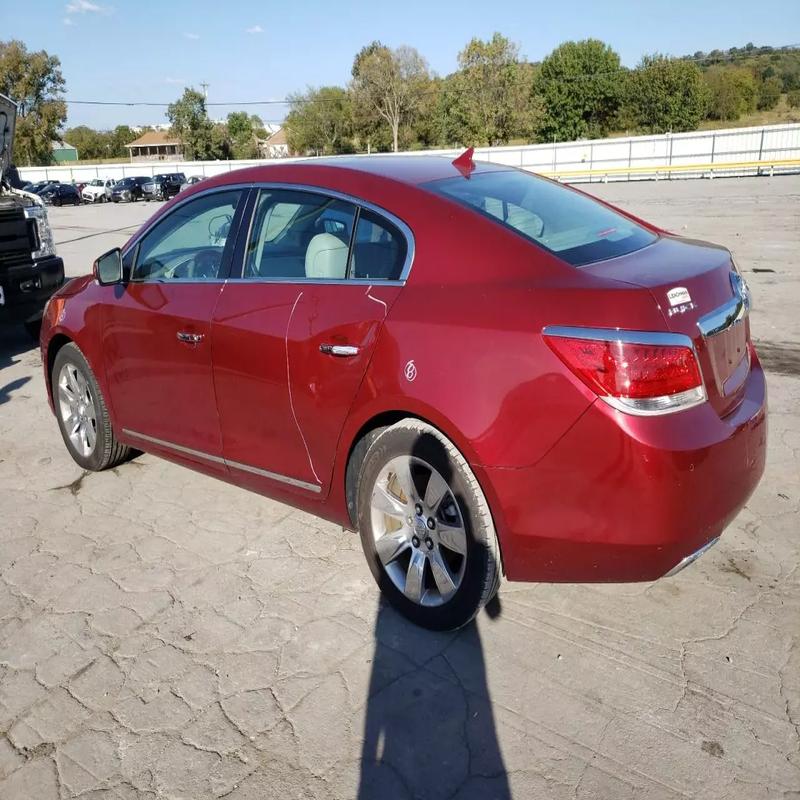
Aucun dommage détecté.
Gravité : aucun